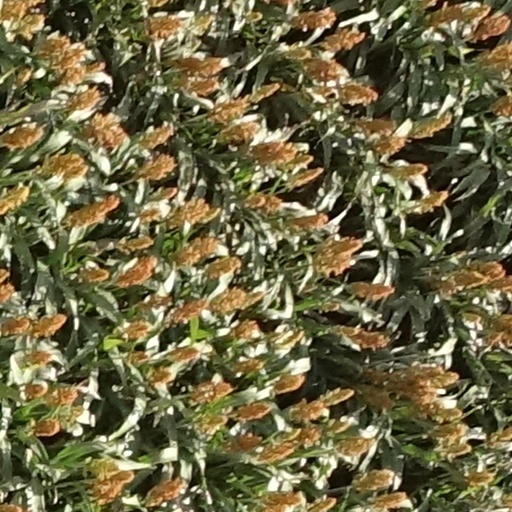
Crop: sorghum